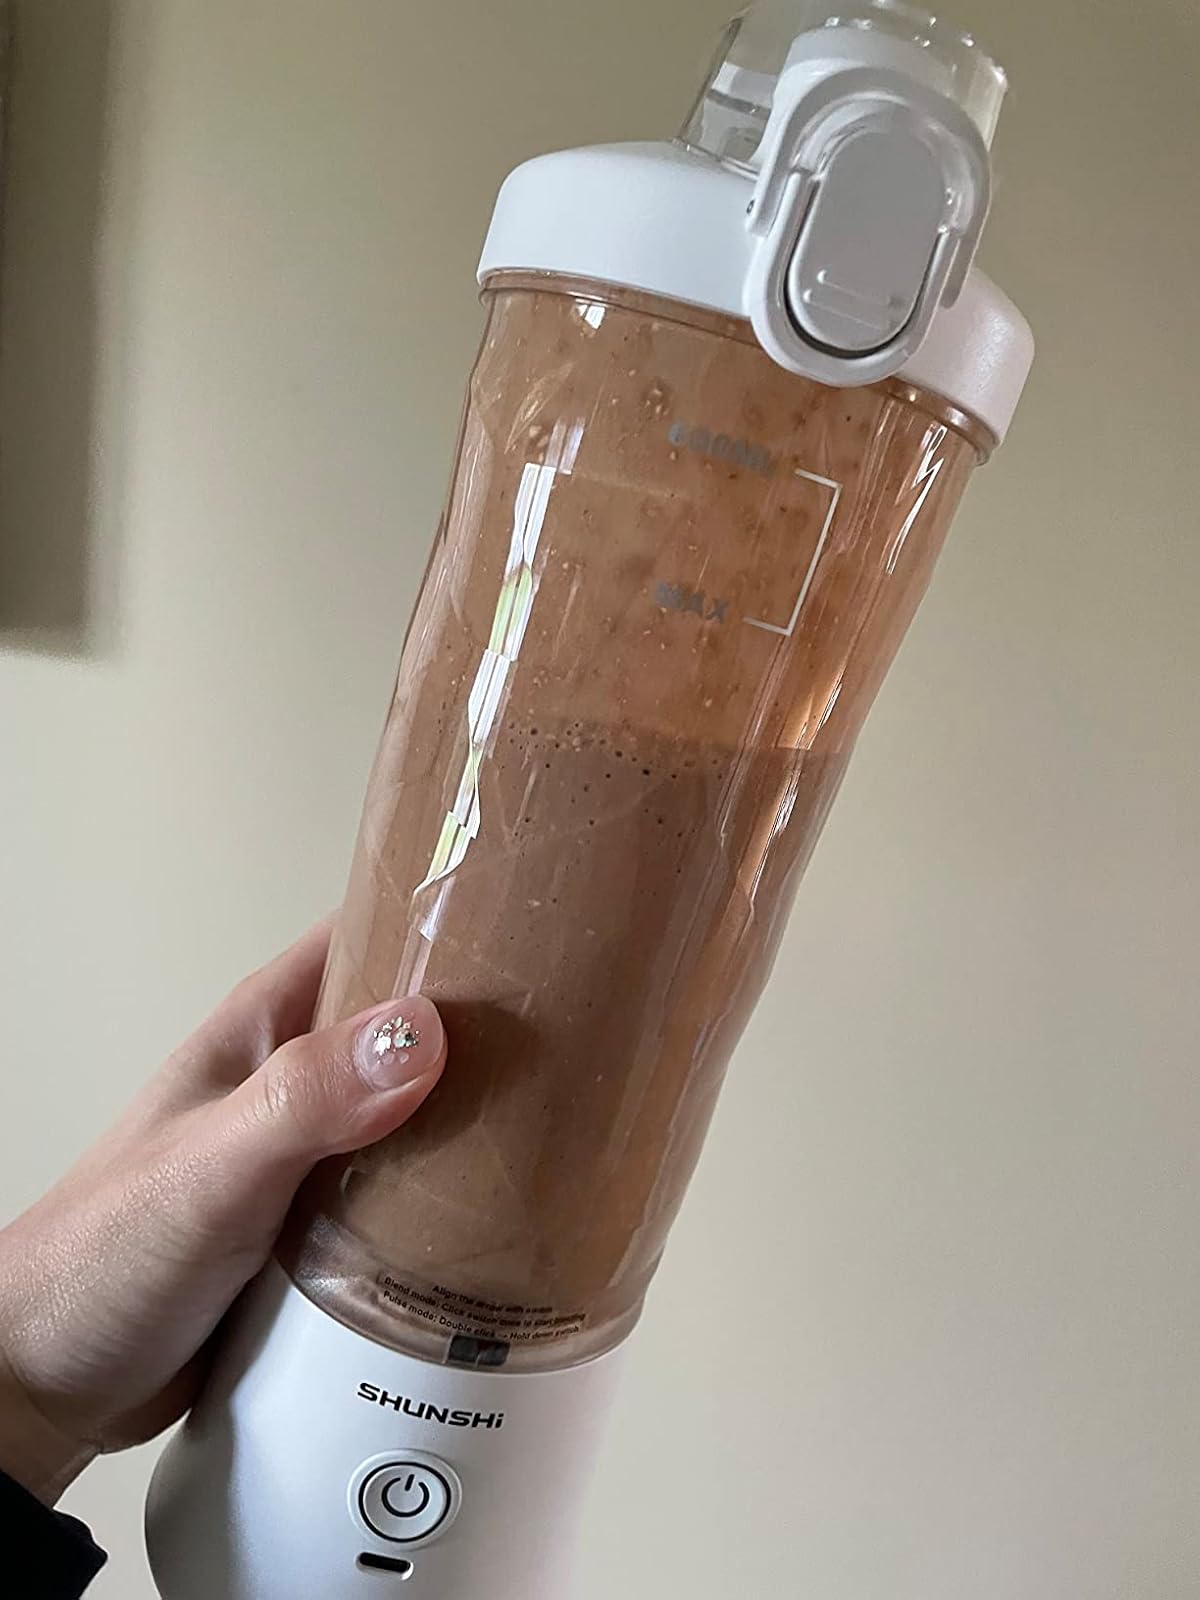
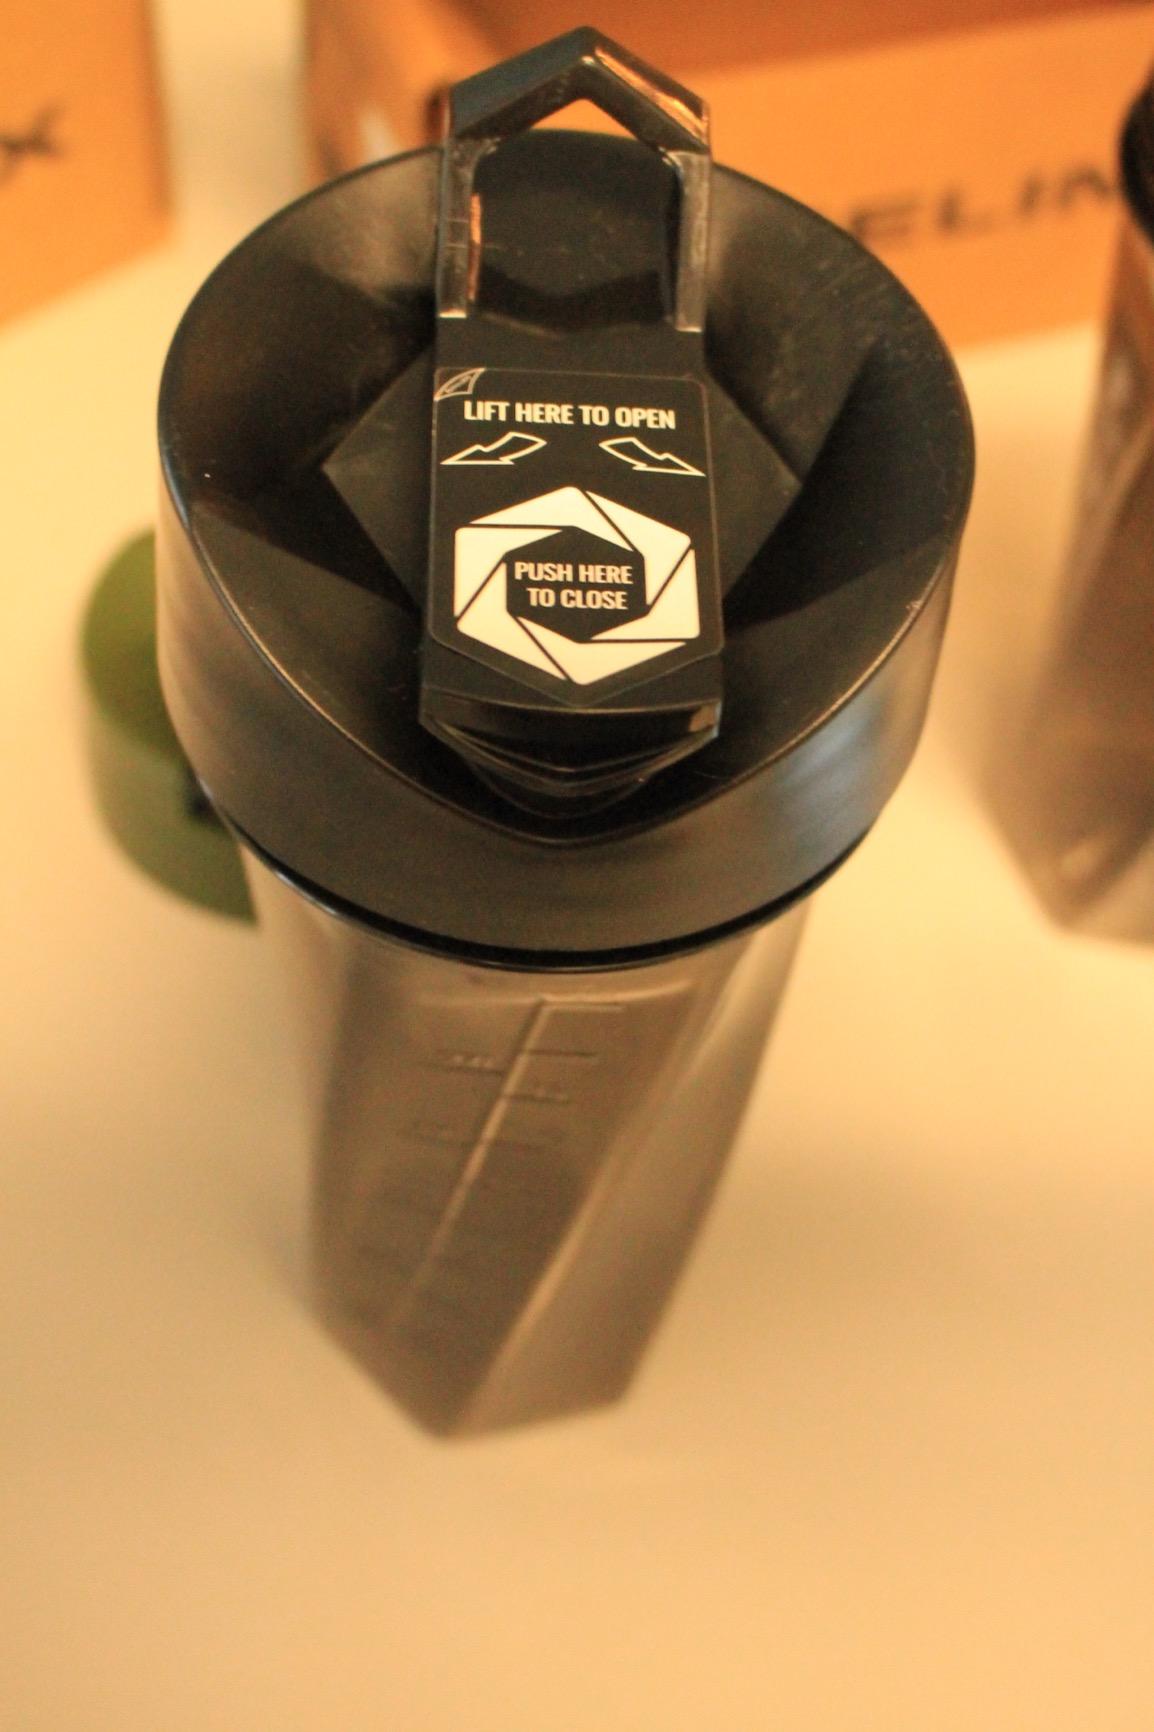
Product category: items_blender
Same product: no